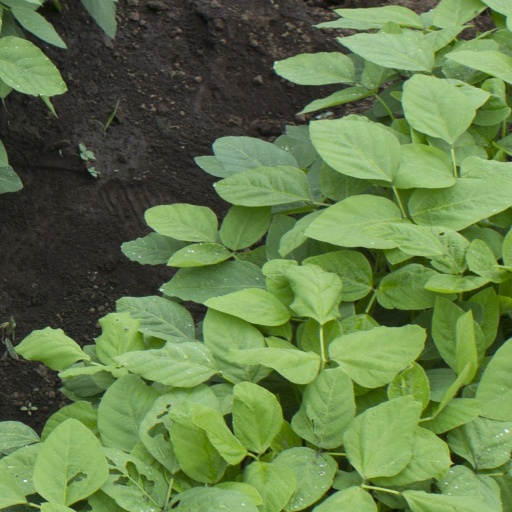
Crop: soybean